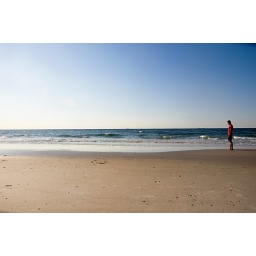
mike standing by water, long beach